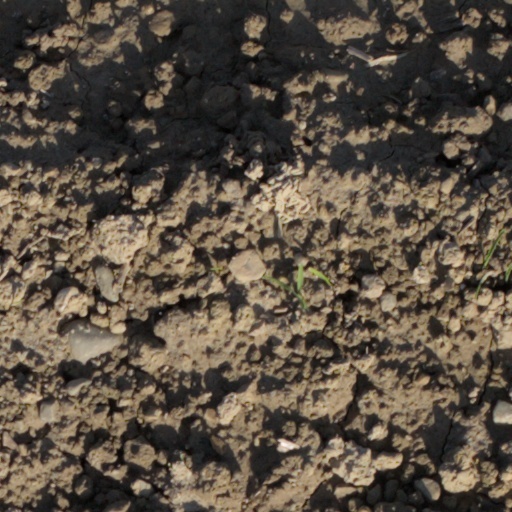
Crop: wheat